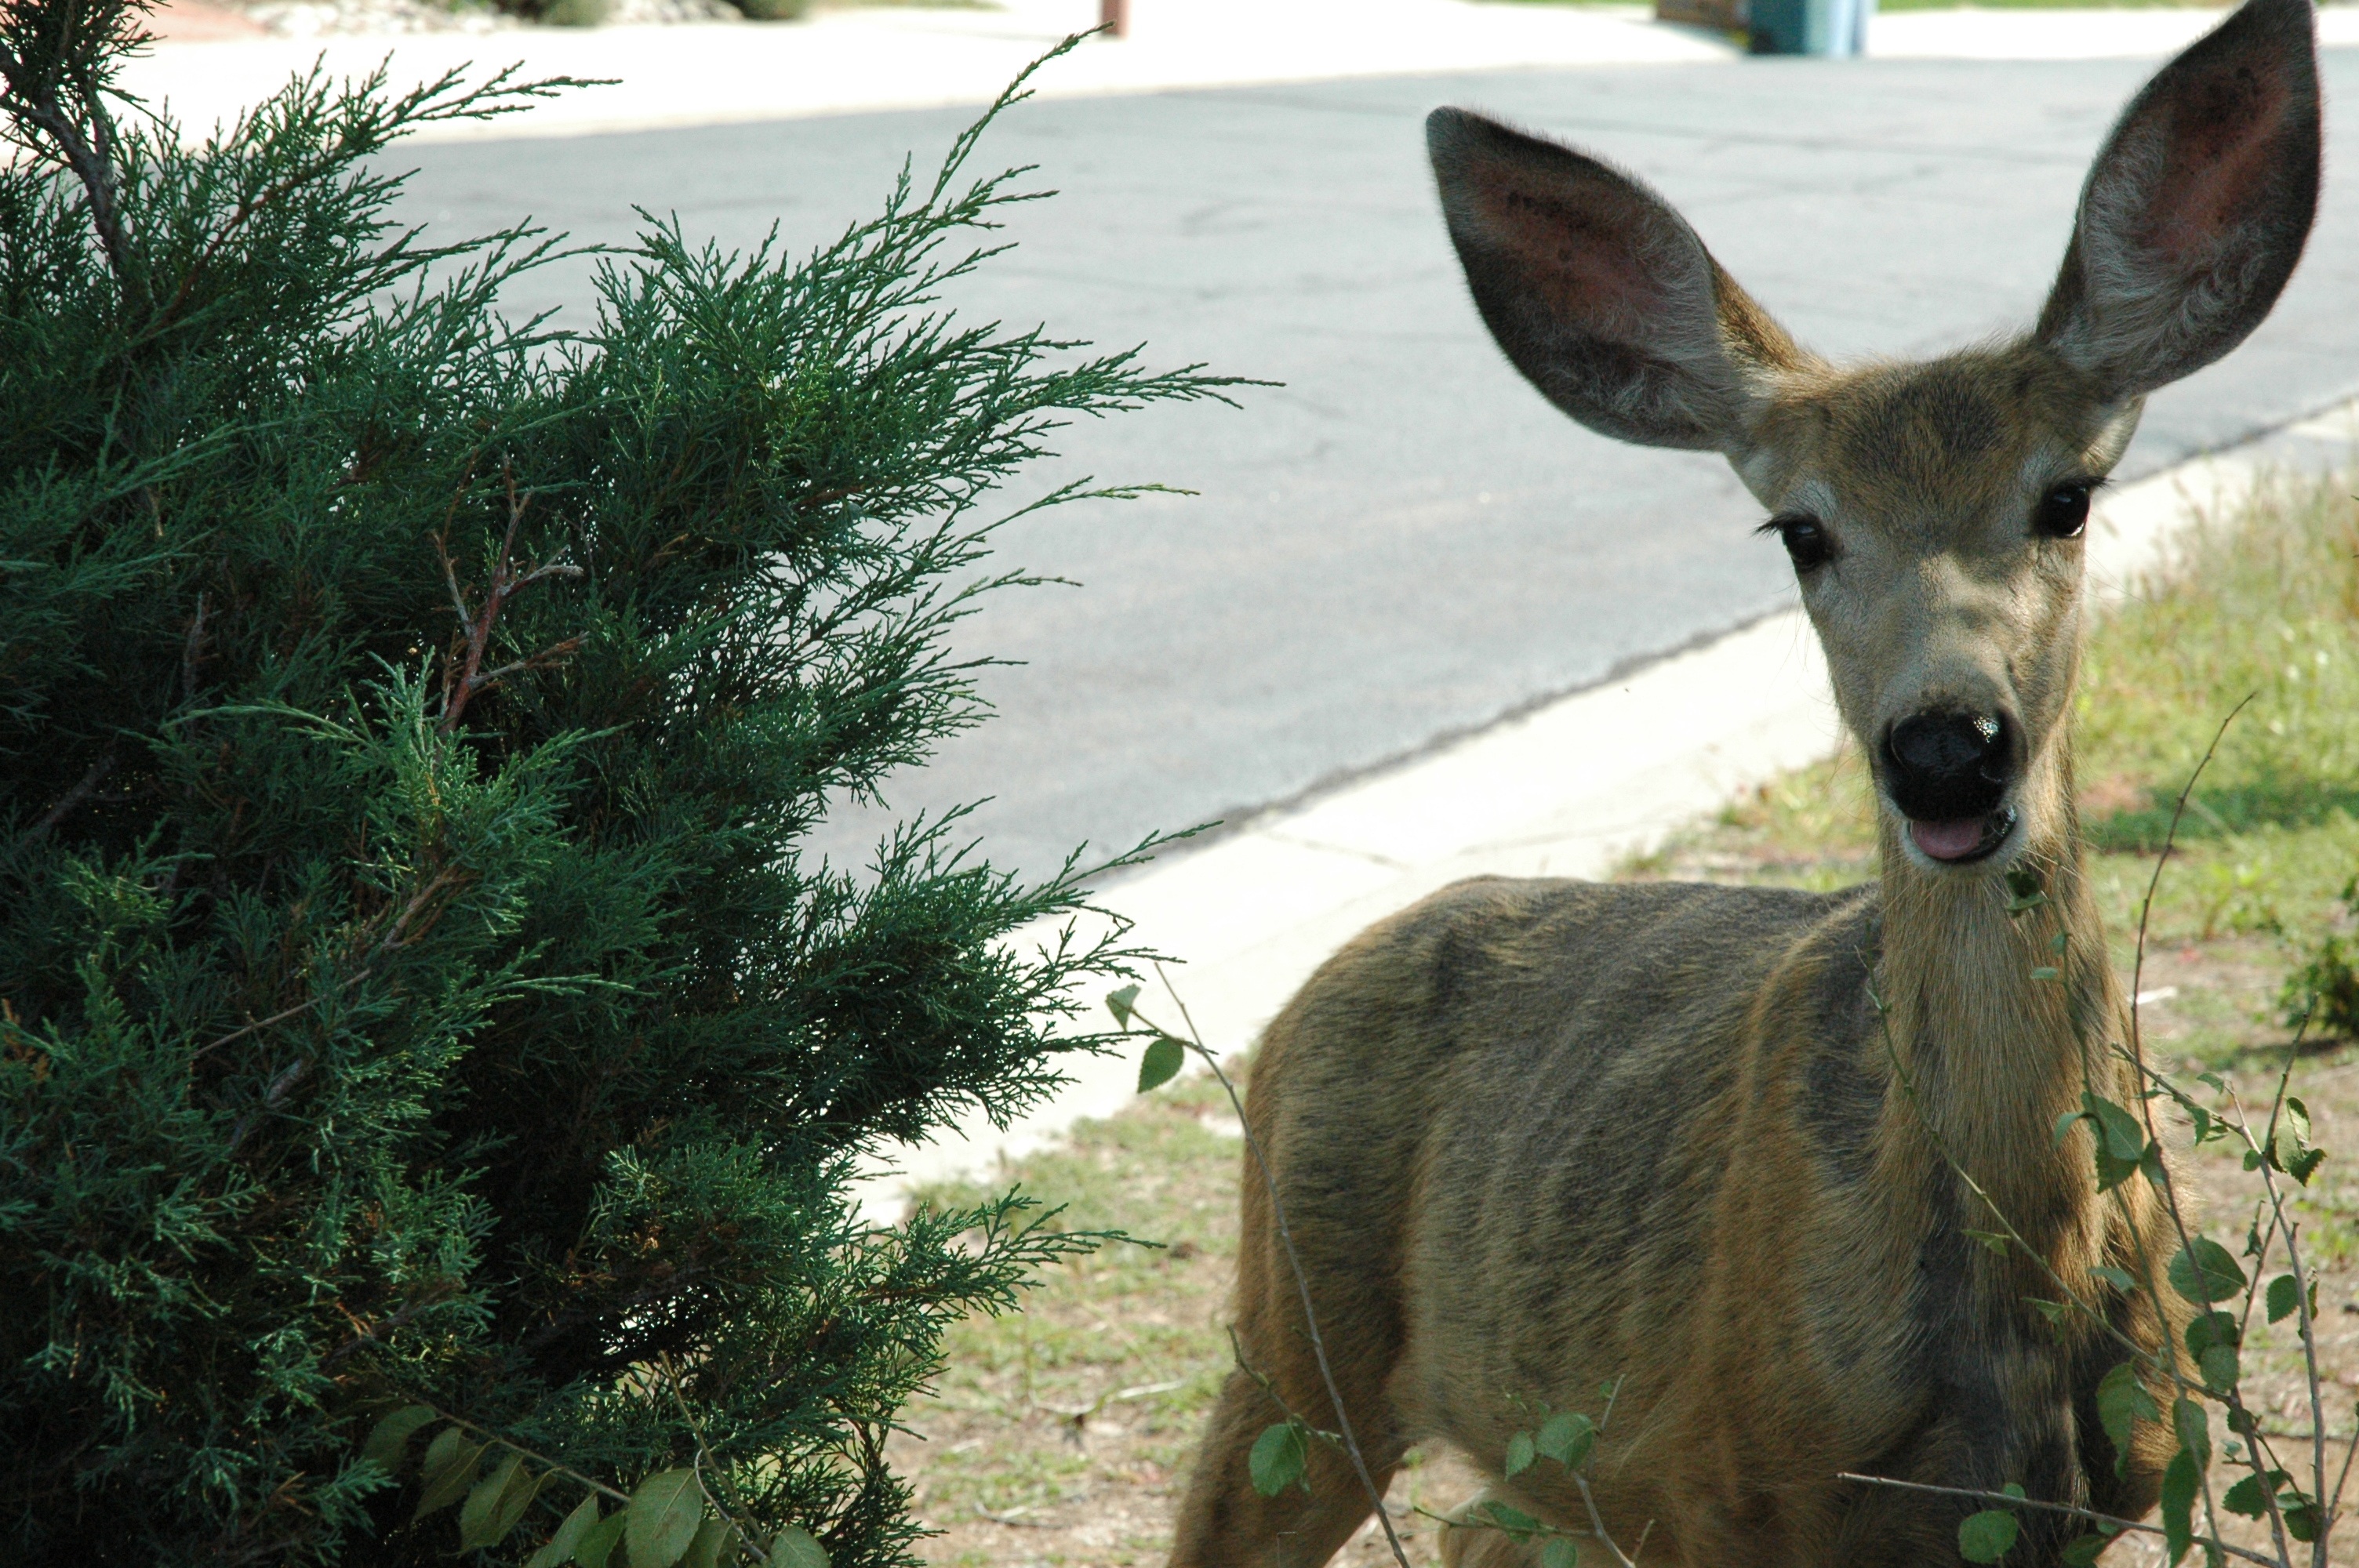
outdoor, animal, wildlife, wild, deer, zoo, mammal, fauna, marsupial, alert, white tailed deer, pack animal, big ears, deer in the headlights, animal posing